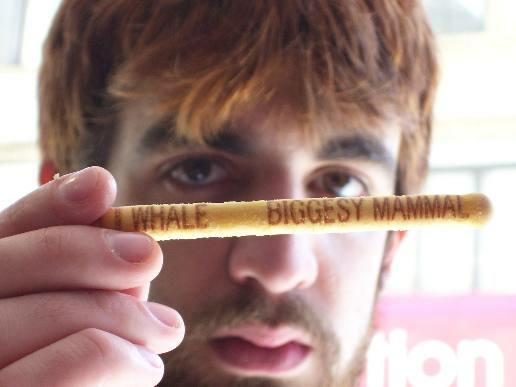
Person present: Yes